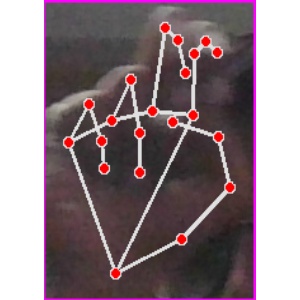
अक्षर: ह